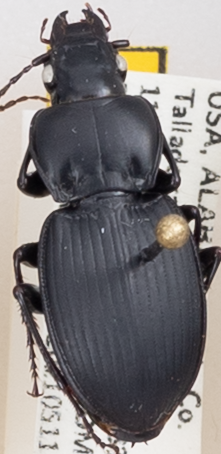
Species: Cyclotrachelus convivus
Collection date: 2021-05-11
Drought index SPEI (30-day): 1.16
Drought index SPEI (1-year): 0.922
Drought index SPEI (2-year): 1.69